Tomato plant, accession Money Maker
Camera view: horizontal (90 deg, fisheye); turntable rotation: 270 degrees
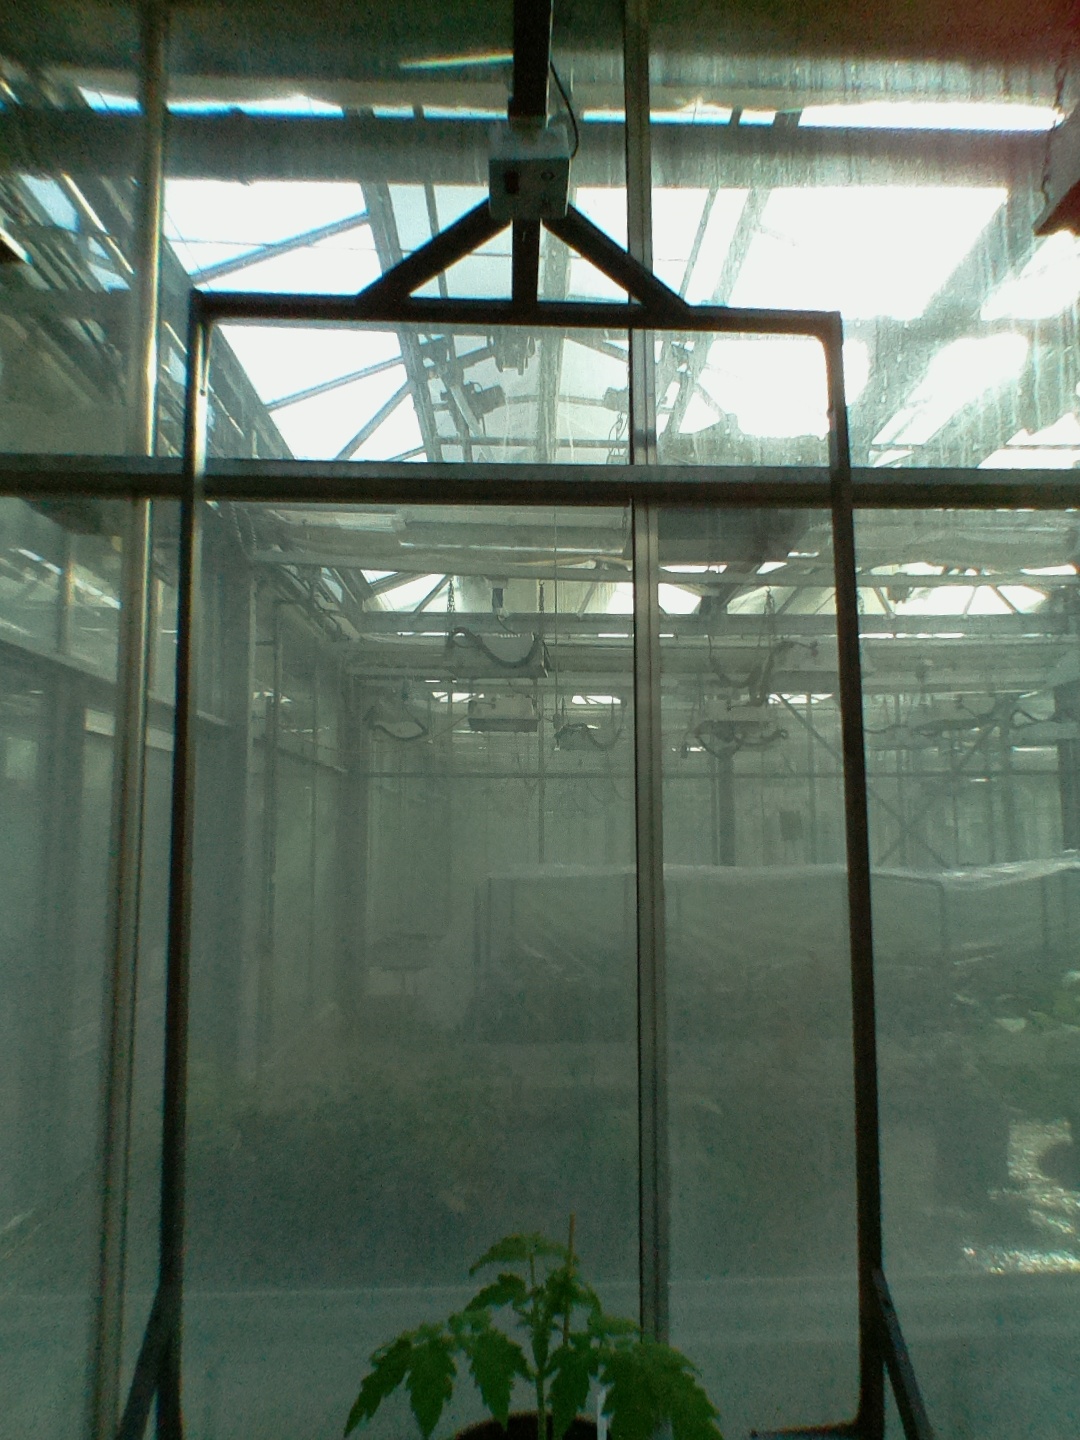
BBCH growth stage 13: 6 of true leaves visible